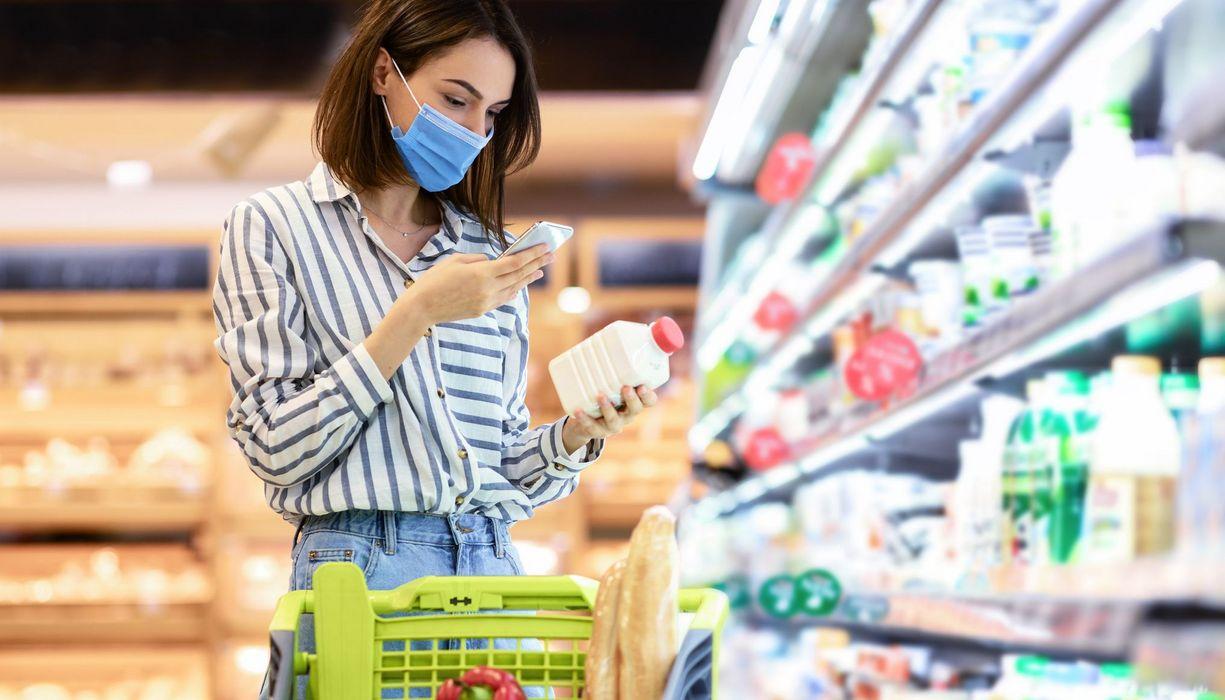
người phụ nữ đang đứng cạnh một kệ hàng gồm nhiều chai lọ